USS Hobson

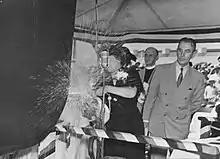
Mrs. Grizelda Houston Hull Hobson, widow of Rear Admiral Richmond P. Hobson, christens USS "Hobson".

"Hobson" was pennant of Destroyer Division 20 (DesDiv 20), composed of , and that along with Destroyer Division 19 made up Destroyer Squadron 10 (DesRon 10), with its pennant on ; Destroyer Flotilla Four, with its flag on ; Destroyers, Atlantic Fleet. Following extensive shakedown and training operations in Casco Bay, Maine, the new destroyer under command of Lt. Cdr. Kenneth Loveland and her sister ships of Desdiv 20 joined veteran aircraft carrier at Norfolk, Virginia, and sailed on 1 July 1942 to escort her to Africa. Carrying a vital cargo of 72 P-40 aircraft, "Ranger" arrived safely via Trinidad, unloaded the planes and returned with Desdiv 20 on 5 August 1942. "Hobson" then conducted training exercises off Newport, Rhode Island, and Norfolk until 3 October 1942, when she departed Norfolk for Bermuda on escort duty.